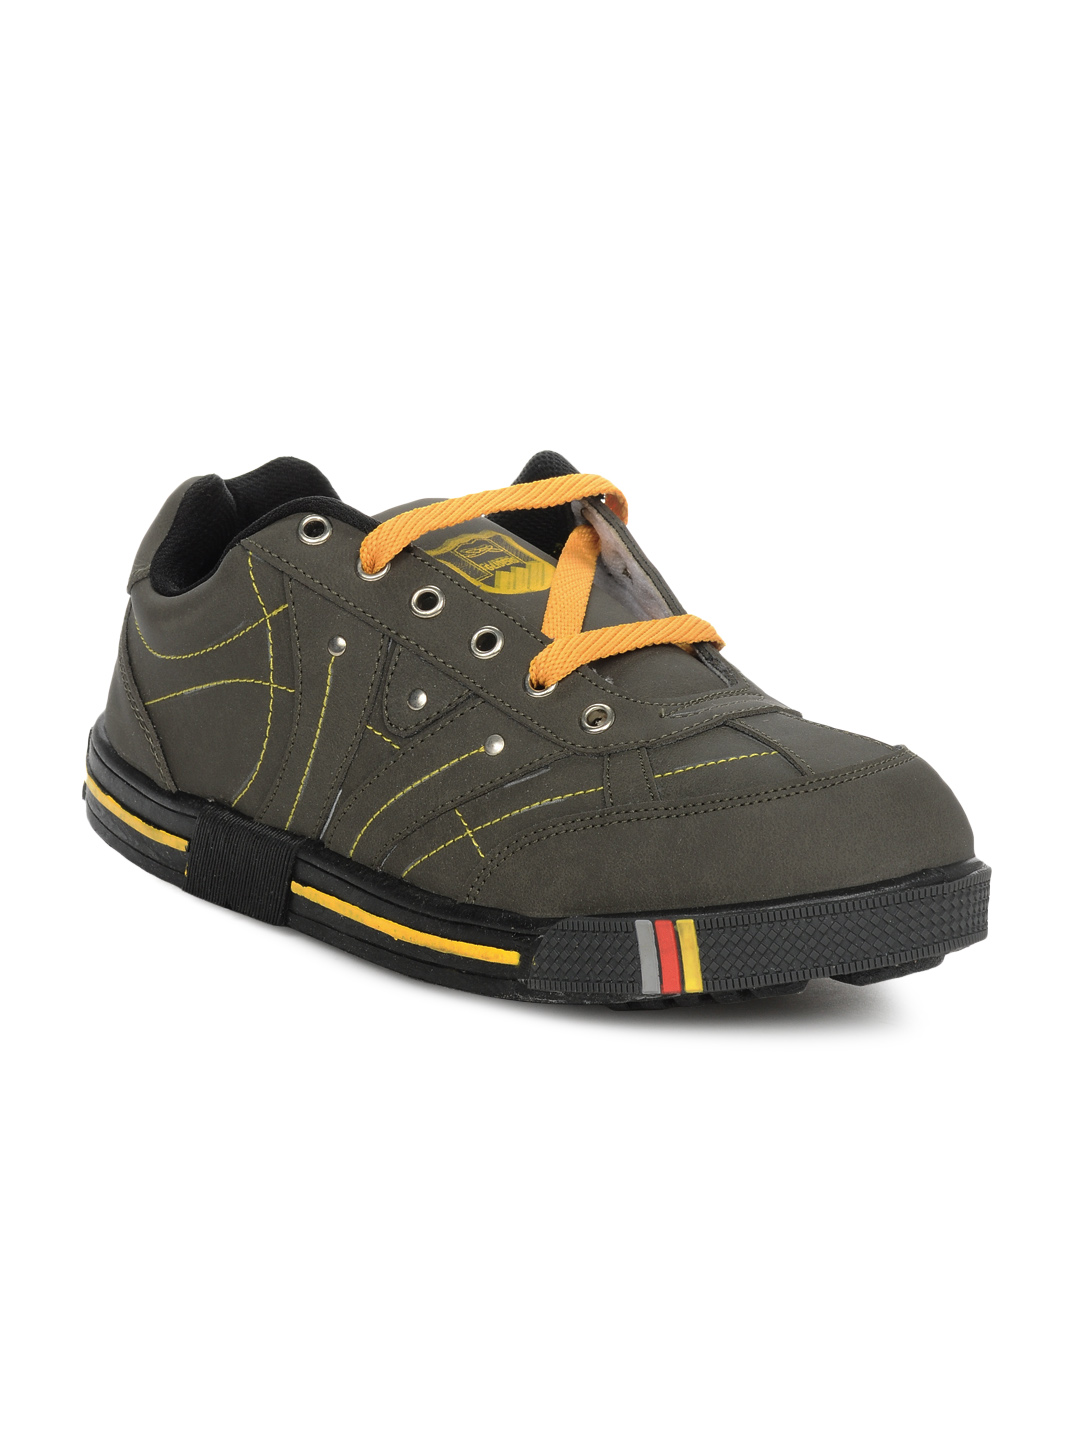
Gliders Men Charcoal Shoes
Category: Footwear / Shoes / Casual Shoes
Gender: Men
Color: Charcoal
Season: Summer 2012
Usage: Casual